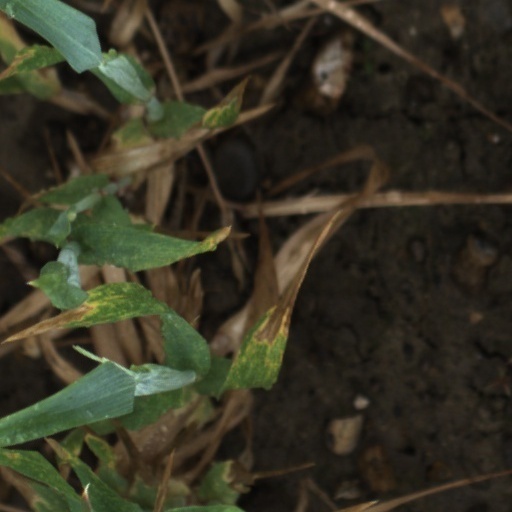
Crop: wheat